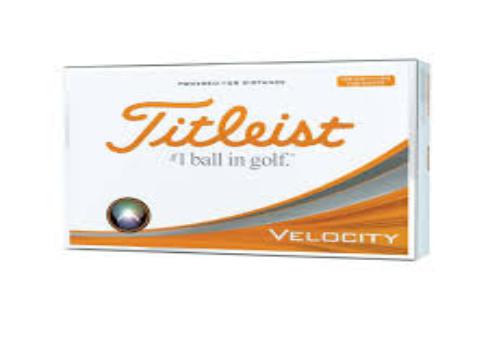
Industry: Sports